Maren Lutz

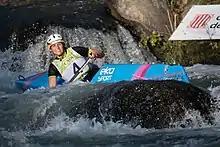
Lutz in 2019

Maren Lutz (born 31 March 1999) is a German female canoeist who won five medals at senior level at the Wildwater Canoeing World Championships.